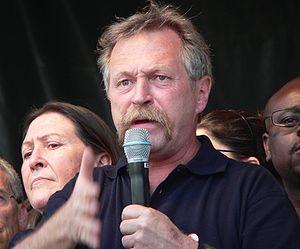
Joseph Bové, dit José Bové, né le 11 juin 1953 à Talence, est un agriculteur et homme politique français. Il est l'une des figures du mouvement altermondialiste. Syndicaliste agricole de la Confédération paysanne et de Via Campesina, il est connu pour ses prises de position contre les OGM et ses actions d'arrachage illégal de plantations OGM, qualifiées de désobéissance civile par ses défenseurs.